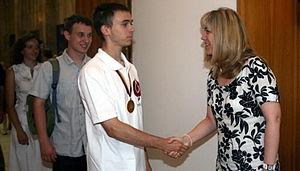
Le Mathematical Gymnasium de Belgrade est une école spéciale pour les étudiants doués et talentueux de mathématiques, de physique et d'informatique située à Belgrade, en Serbie, et fondé en 1966. Il est classé numéro un aux Olympiades internationales de sciences par le nombre de médailles obtenues par ses élèves.